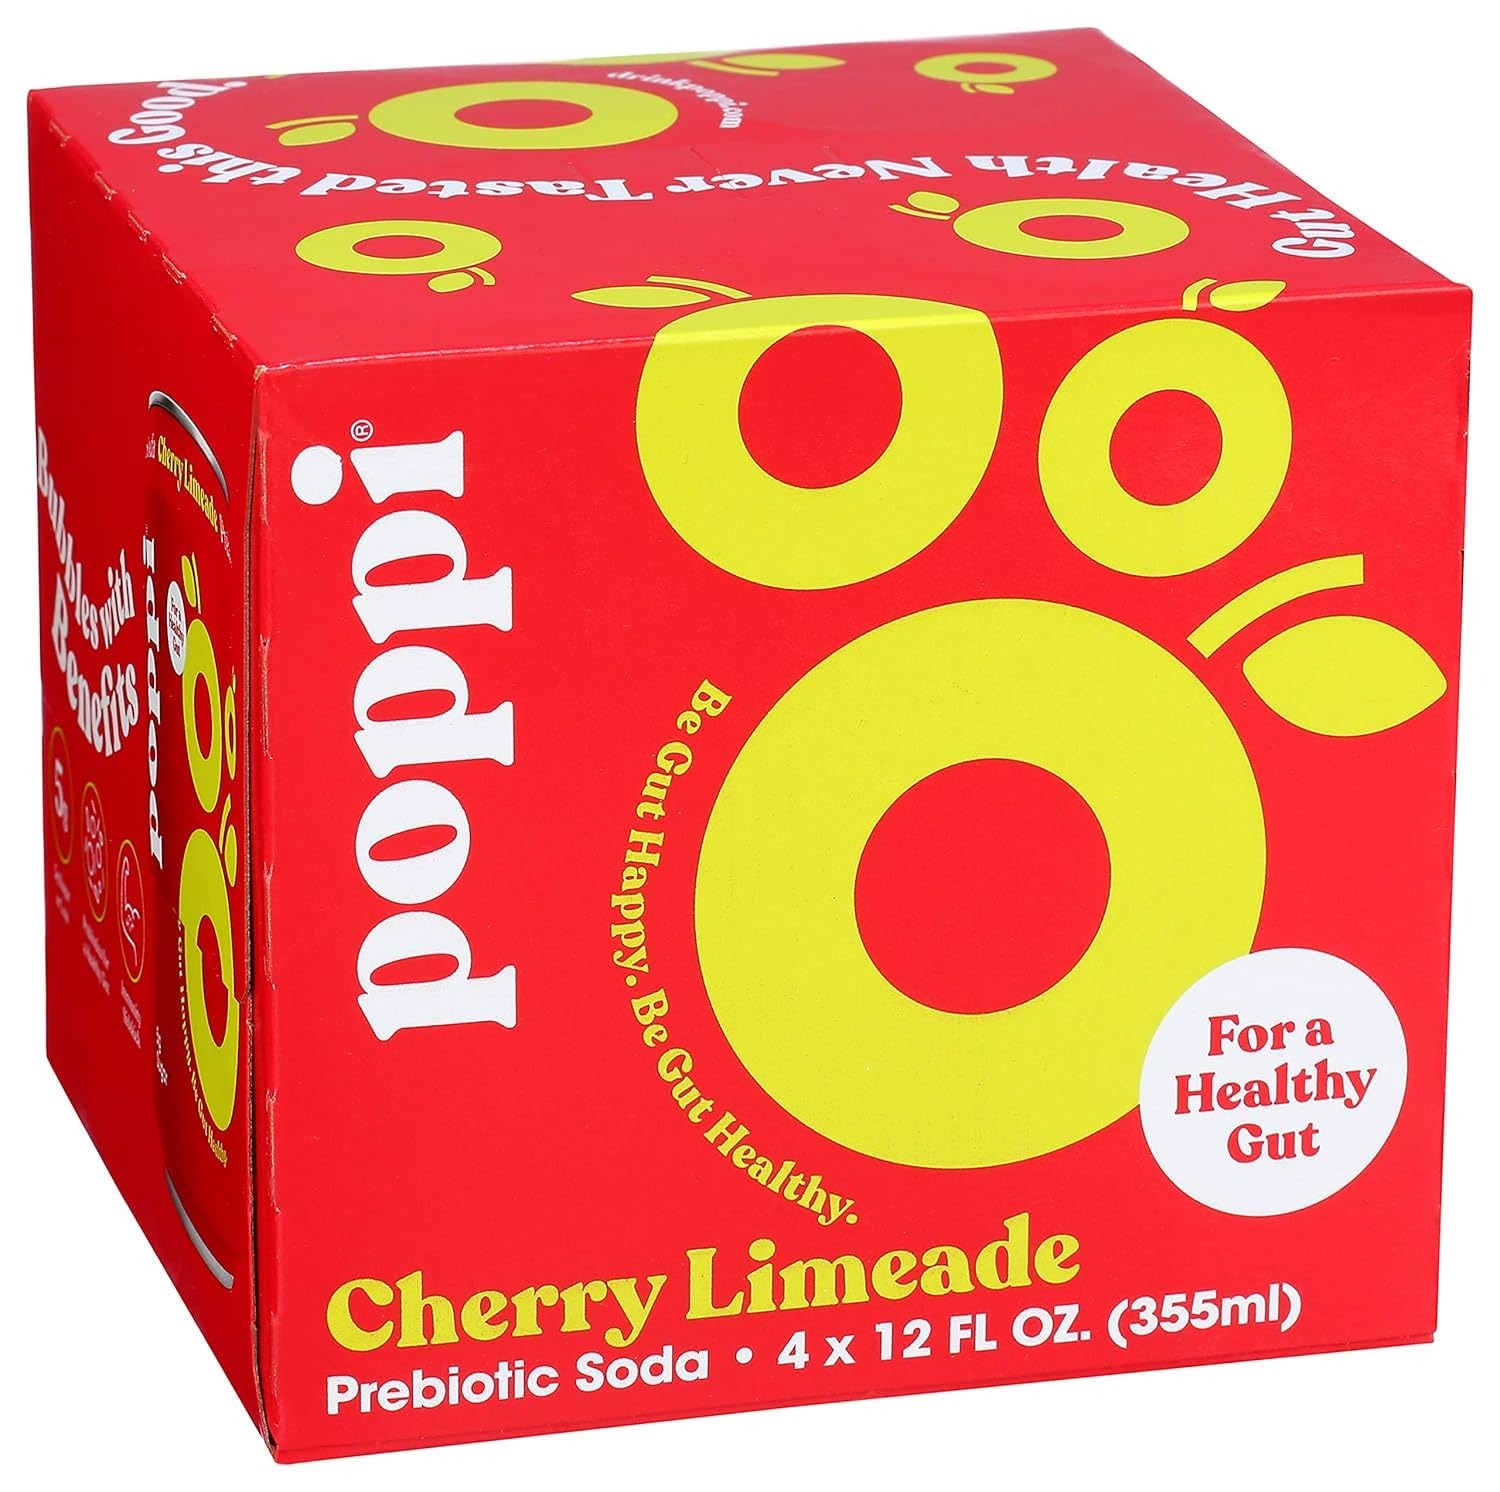
Item Name: Poppii Cherry Limeade Prebiotic Soda, 12 oz, 4 Pack Cans
Bullet Point 1: Contains natural prebiotics from unfiltered Apple Cider Vinegar -- a digestive health powerhouse - to keep your gut happy, your immune system feeling healthy, and your skin glowing. Experience the fun(ctional) side of poppii!
Bullet Point 2: No fake stuff. Ever. Made with fresh fruit, 5g of sugar or less and 25 calories or less per can. Our ACV is in stealth mode, so all you taste is pure poppii flavor. This is the new school of soda!
Bullet Point 3: Have a poppii drink anytime or anywhere. Perfect for everyday, on-the-go refreshment — with a meal or as an afternoon pick me up.
Bullet Point 4: Great alternative to diet soda soft drinks, kombucha, juice, seltzer & flavored water, energy drink, coconut water, tonic water, sports drinks
Bullet Point 5: Contains natural prebiotics from unfiltered Apple Cider Vinegar -- a digestive health powerhouse - to keep your gut happy, your immune system feeling healthy, and your skin glowing. Experience the fun(ctional) side of poppii!
Product Description: Poppii Cherry Limeade Prebiotic Soda is a deliciously tangy and refreshing beverage that combines the sweet and tart flavors of cherry and lime. This soda is crafted with prebiotics derived from apple cider vinegar, which supports digestive health by helping to nourish beneficial gut bacteria. It's lightly carbonated, offering a bubbly, fizzy experience without the excess sugar found in traditional sodas. Each 12 oz can is a flavorful, gut-friendly alternative to sugary drinks. This 4-pack is perfect for enjoying a tasty and health-conscious soda whenever you crave something refreshing!
Value: 48.0
Unit: Fl Oz

Price: 9.98